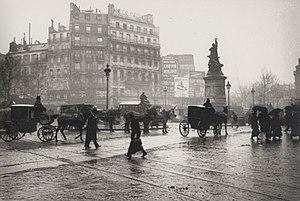
Les grands magasins de la place-Clichy se trouvaient 97, 99 et 101 rue d'Amsterdam à Paris 8ᵉ, situés sur la place Clichy au cœur de Paris et au carrefour de quatre arrondissements très fréquentés.